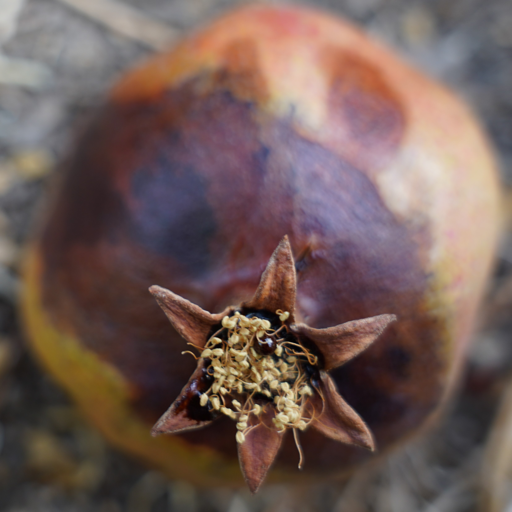
Label: Colletotrichum spp